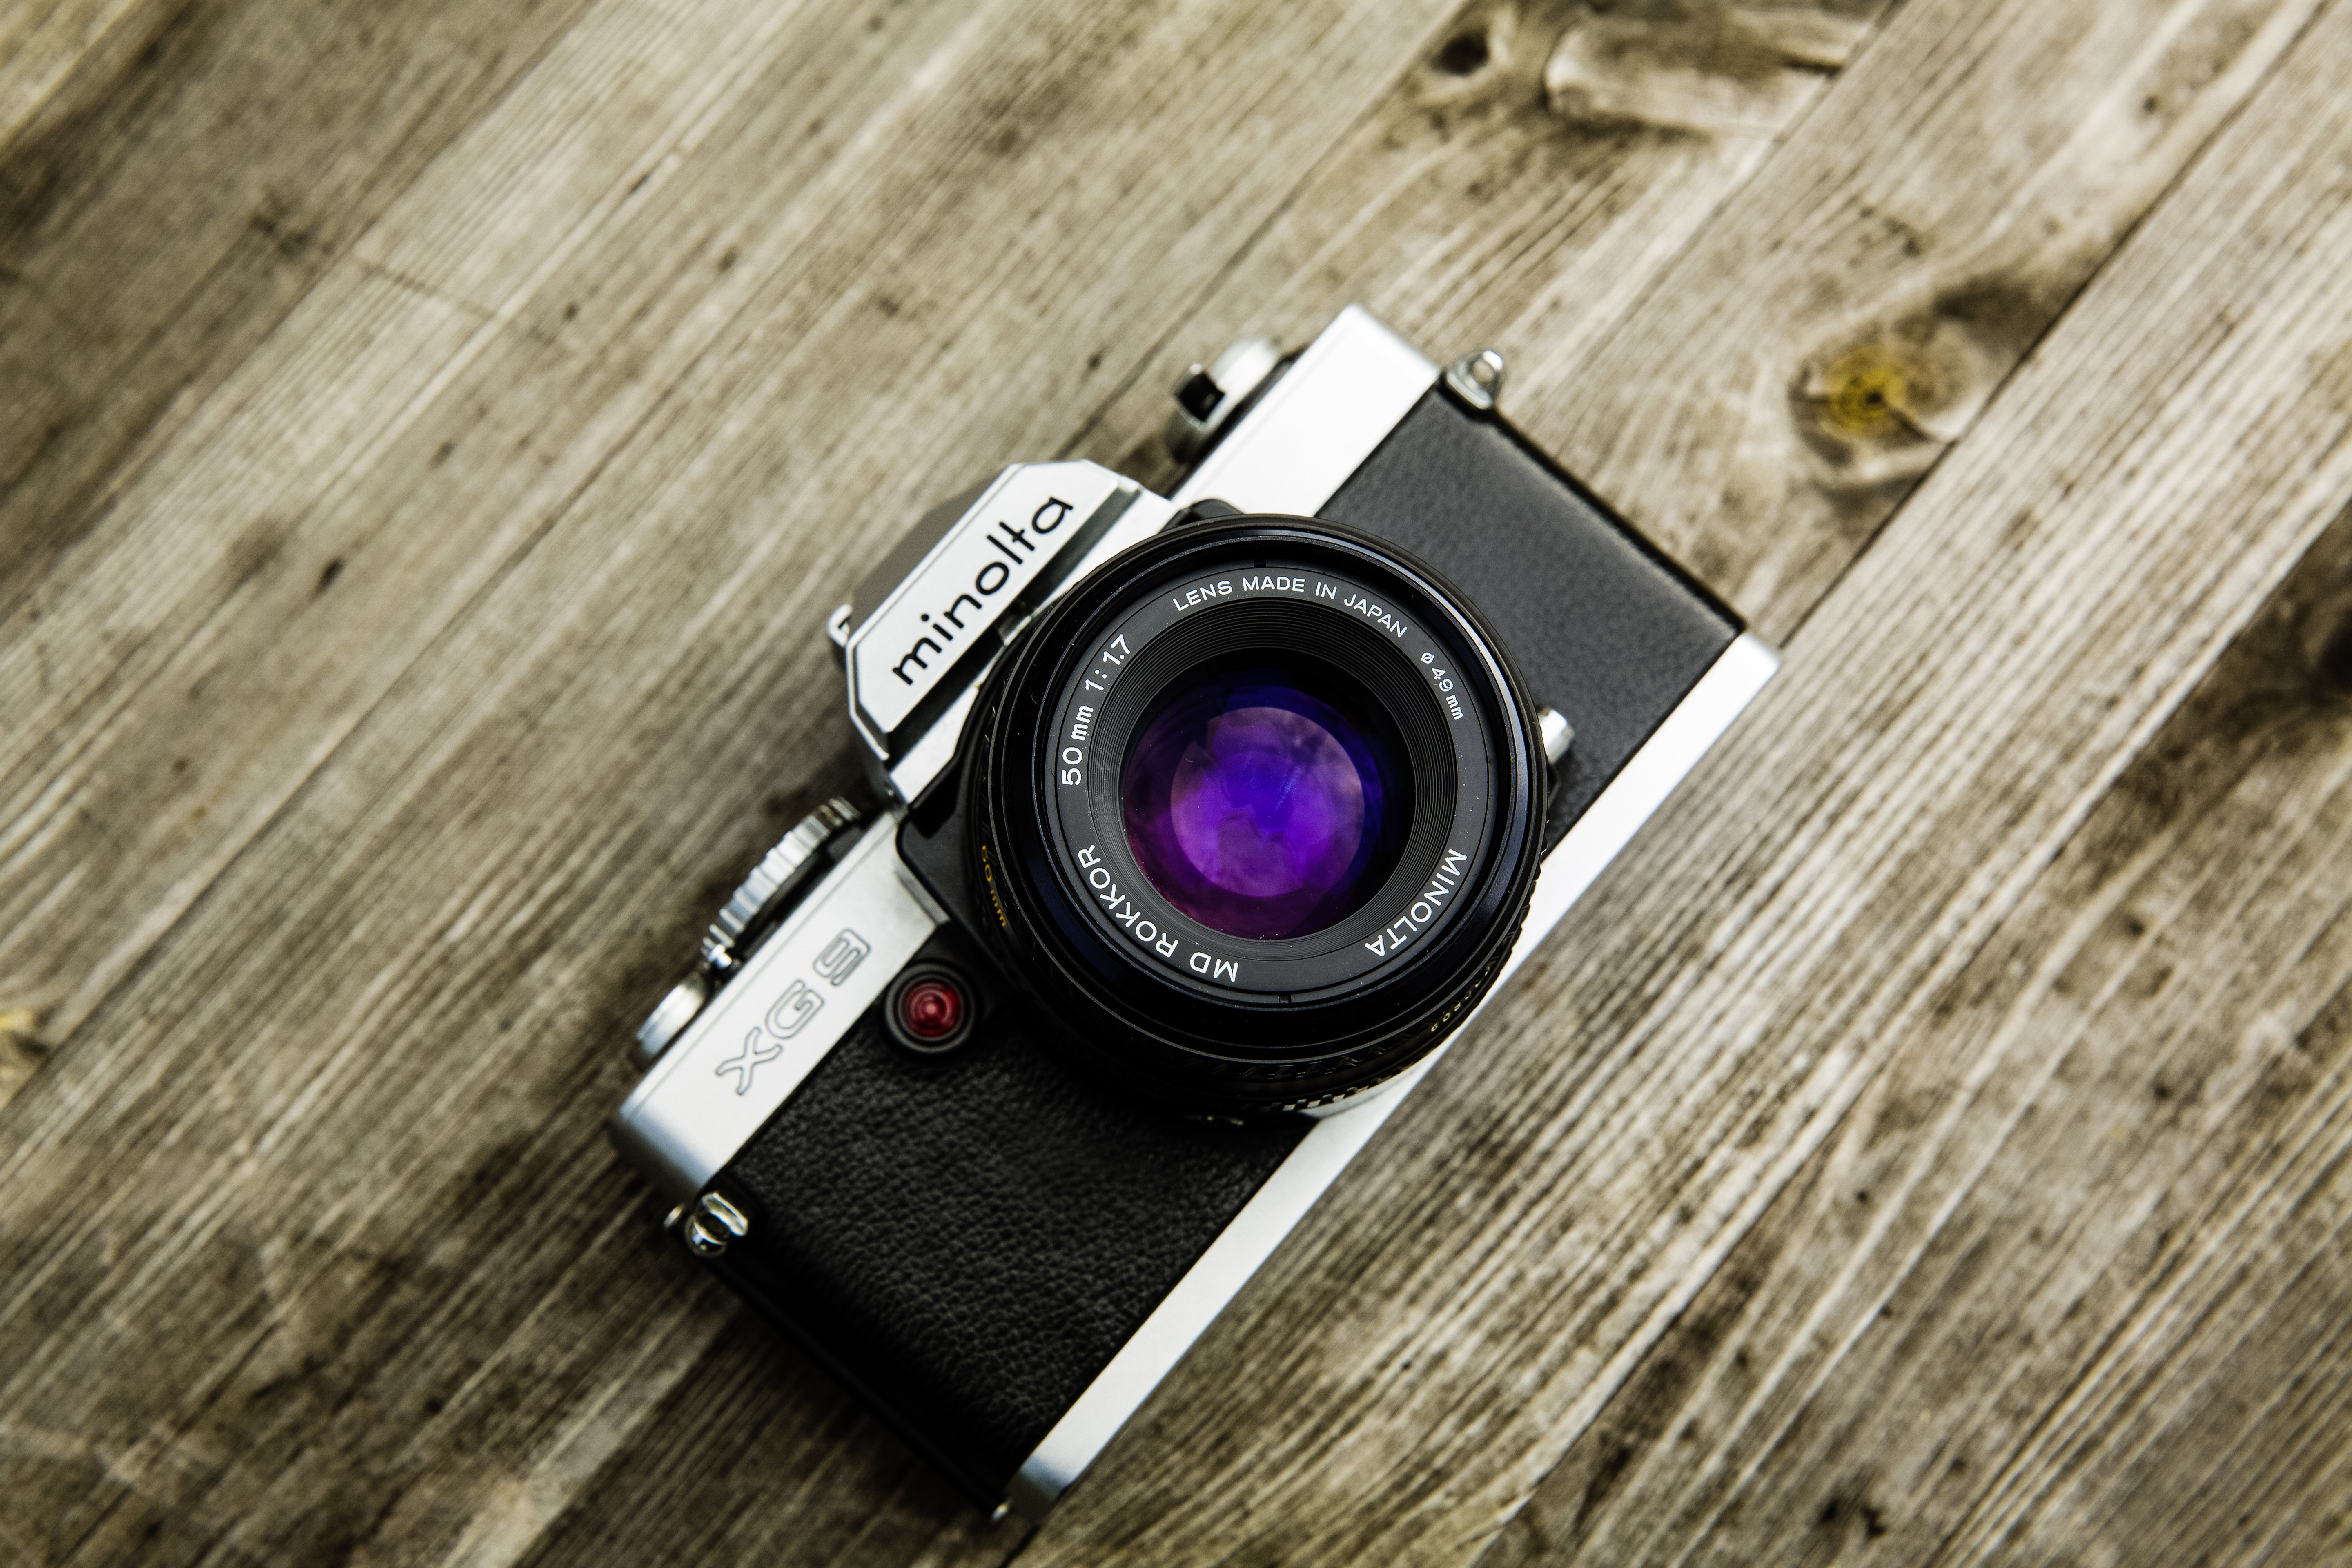
hand, camera, photography, slr, close up, reflex camera, wooden table, digital camera, eye, photograph, camera lens, minolta, analog camera, single lens reflex camera, cameras optics, mirrorless interchangeable lens camera